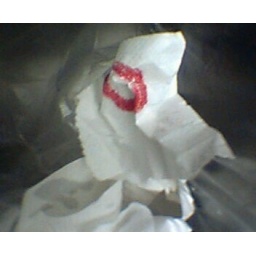
lipstick on a paper towel in the trash